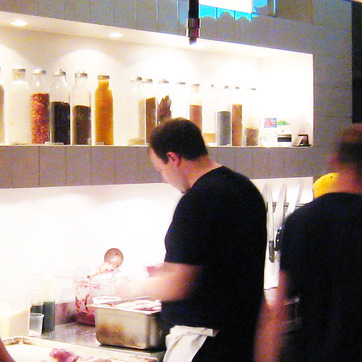
Material: skin